Merseyside derby

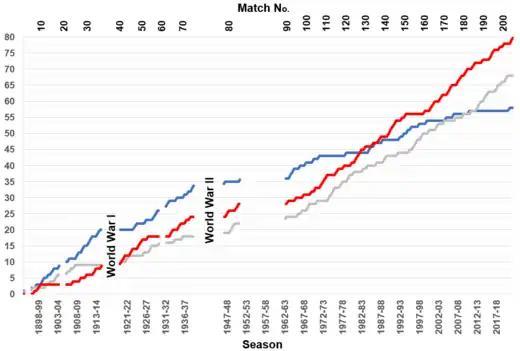
Historical league game outcomes from the Merseyside derby as of April 2025. Key: Everton wins ; Liverpool wins ; Draws .

In 1982–83, the final season of Bob Paisley's management before he retired to make way for Joe Fagan, Liverpool were champions once again with Everton finishing mid-table, and the most notable of the two derbies occurred in early November when Liverpool triumphed 0–5 at Goodison Park. The return match at Anfield in mid-March brought a goalless draw.